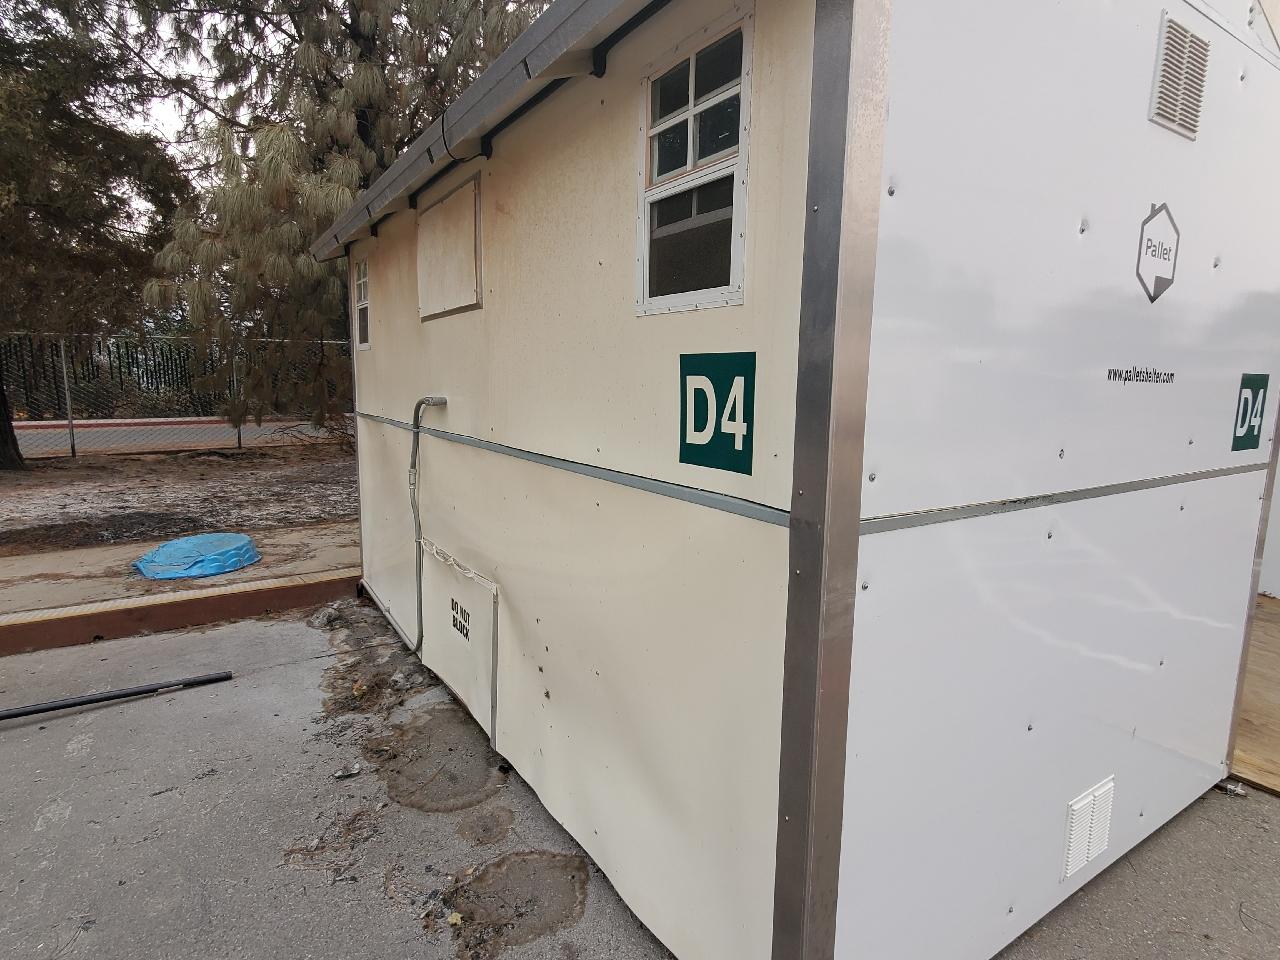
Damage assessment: affected